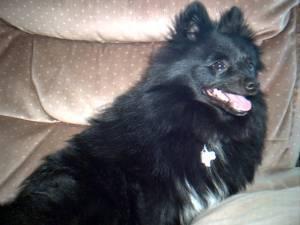
pomeranian